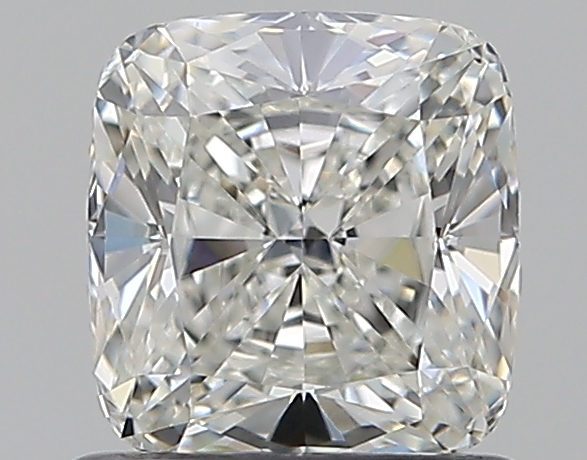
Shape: cushion
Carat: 0.91
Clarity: VS1
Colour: H
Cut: EX
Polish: EX
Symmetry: EX
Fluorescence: N
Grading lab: GIA
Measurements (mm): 5.61 x 5.31 x 3.53